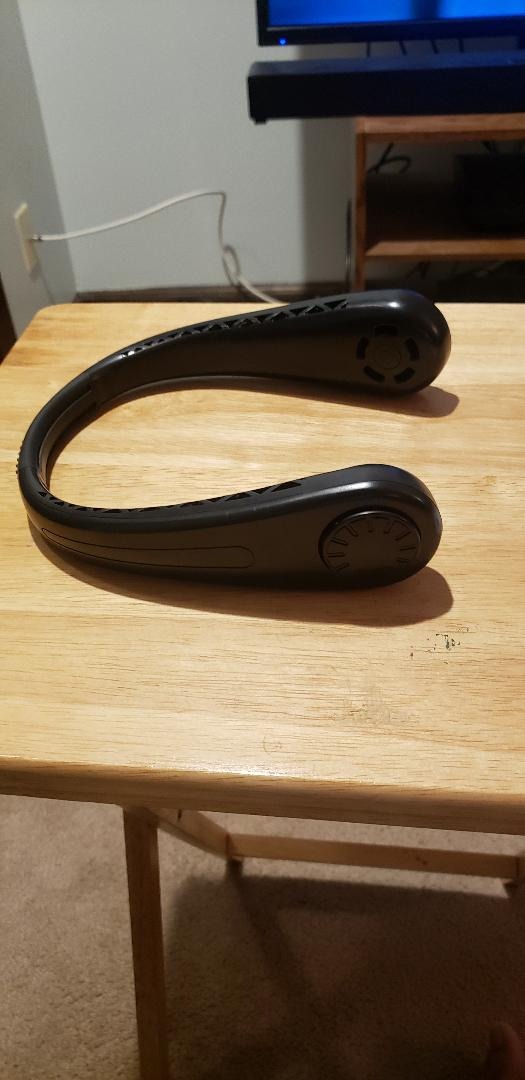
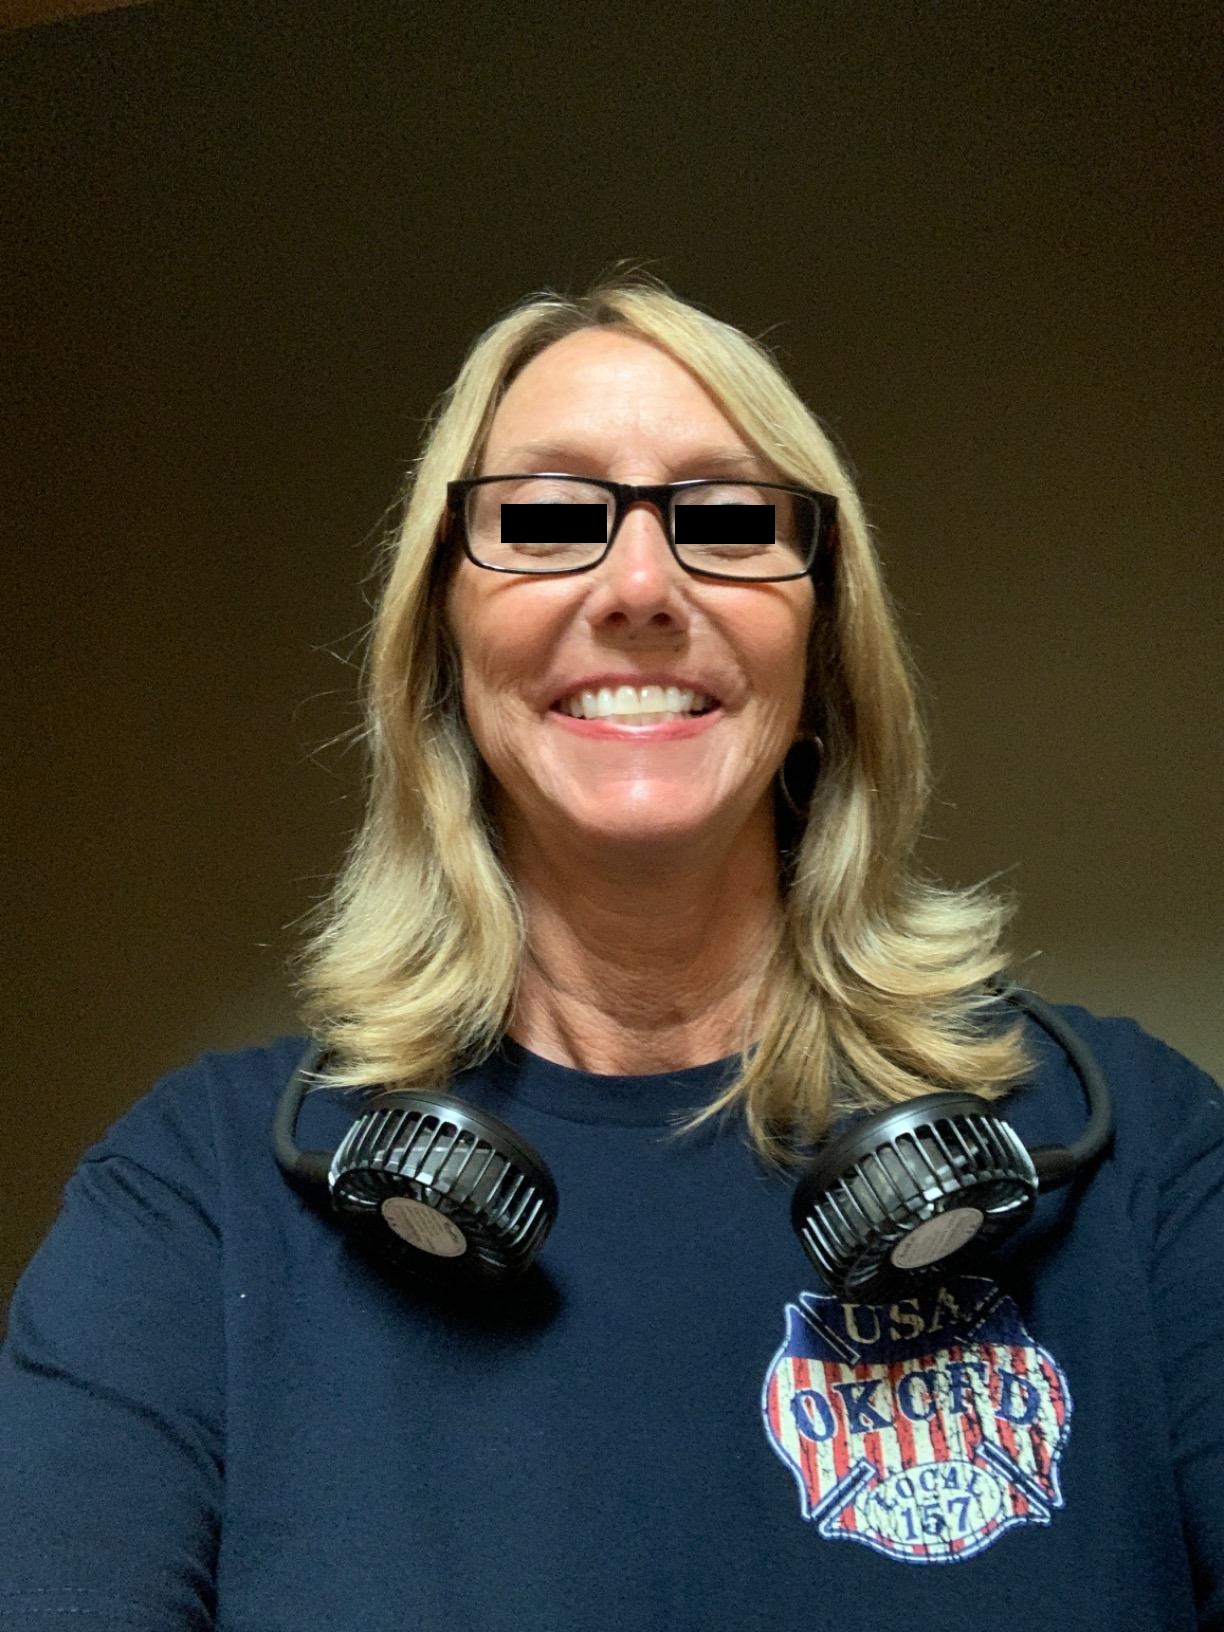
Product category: fan
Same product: no